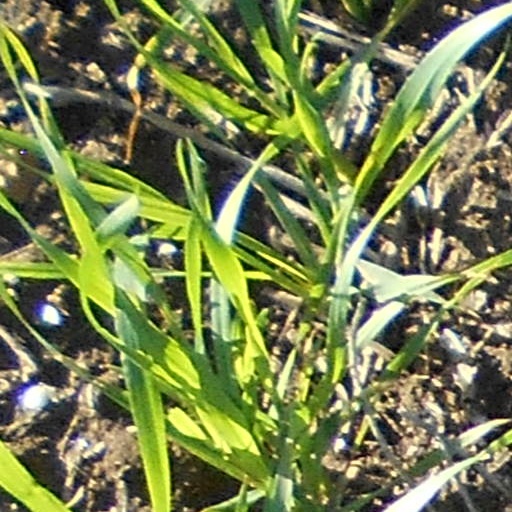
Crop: wheat